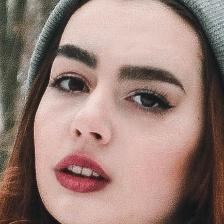
Label: faces